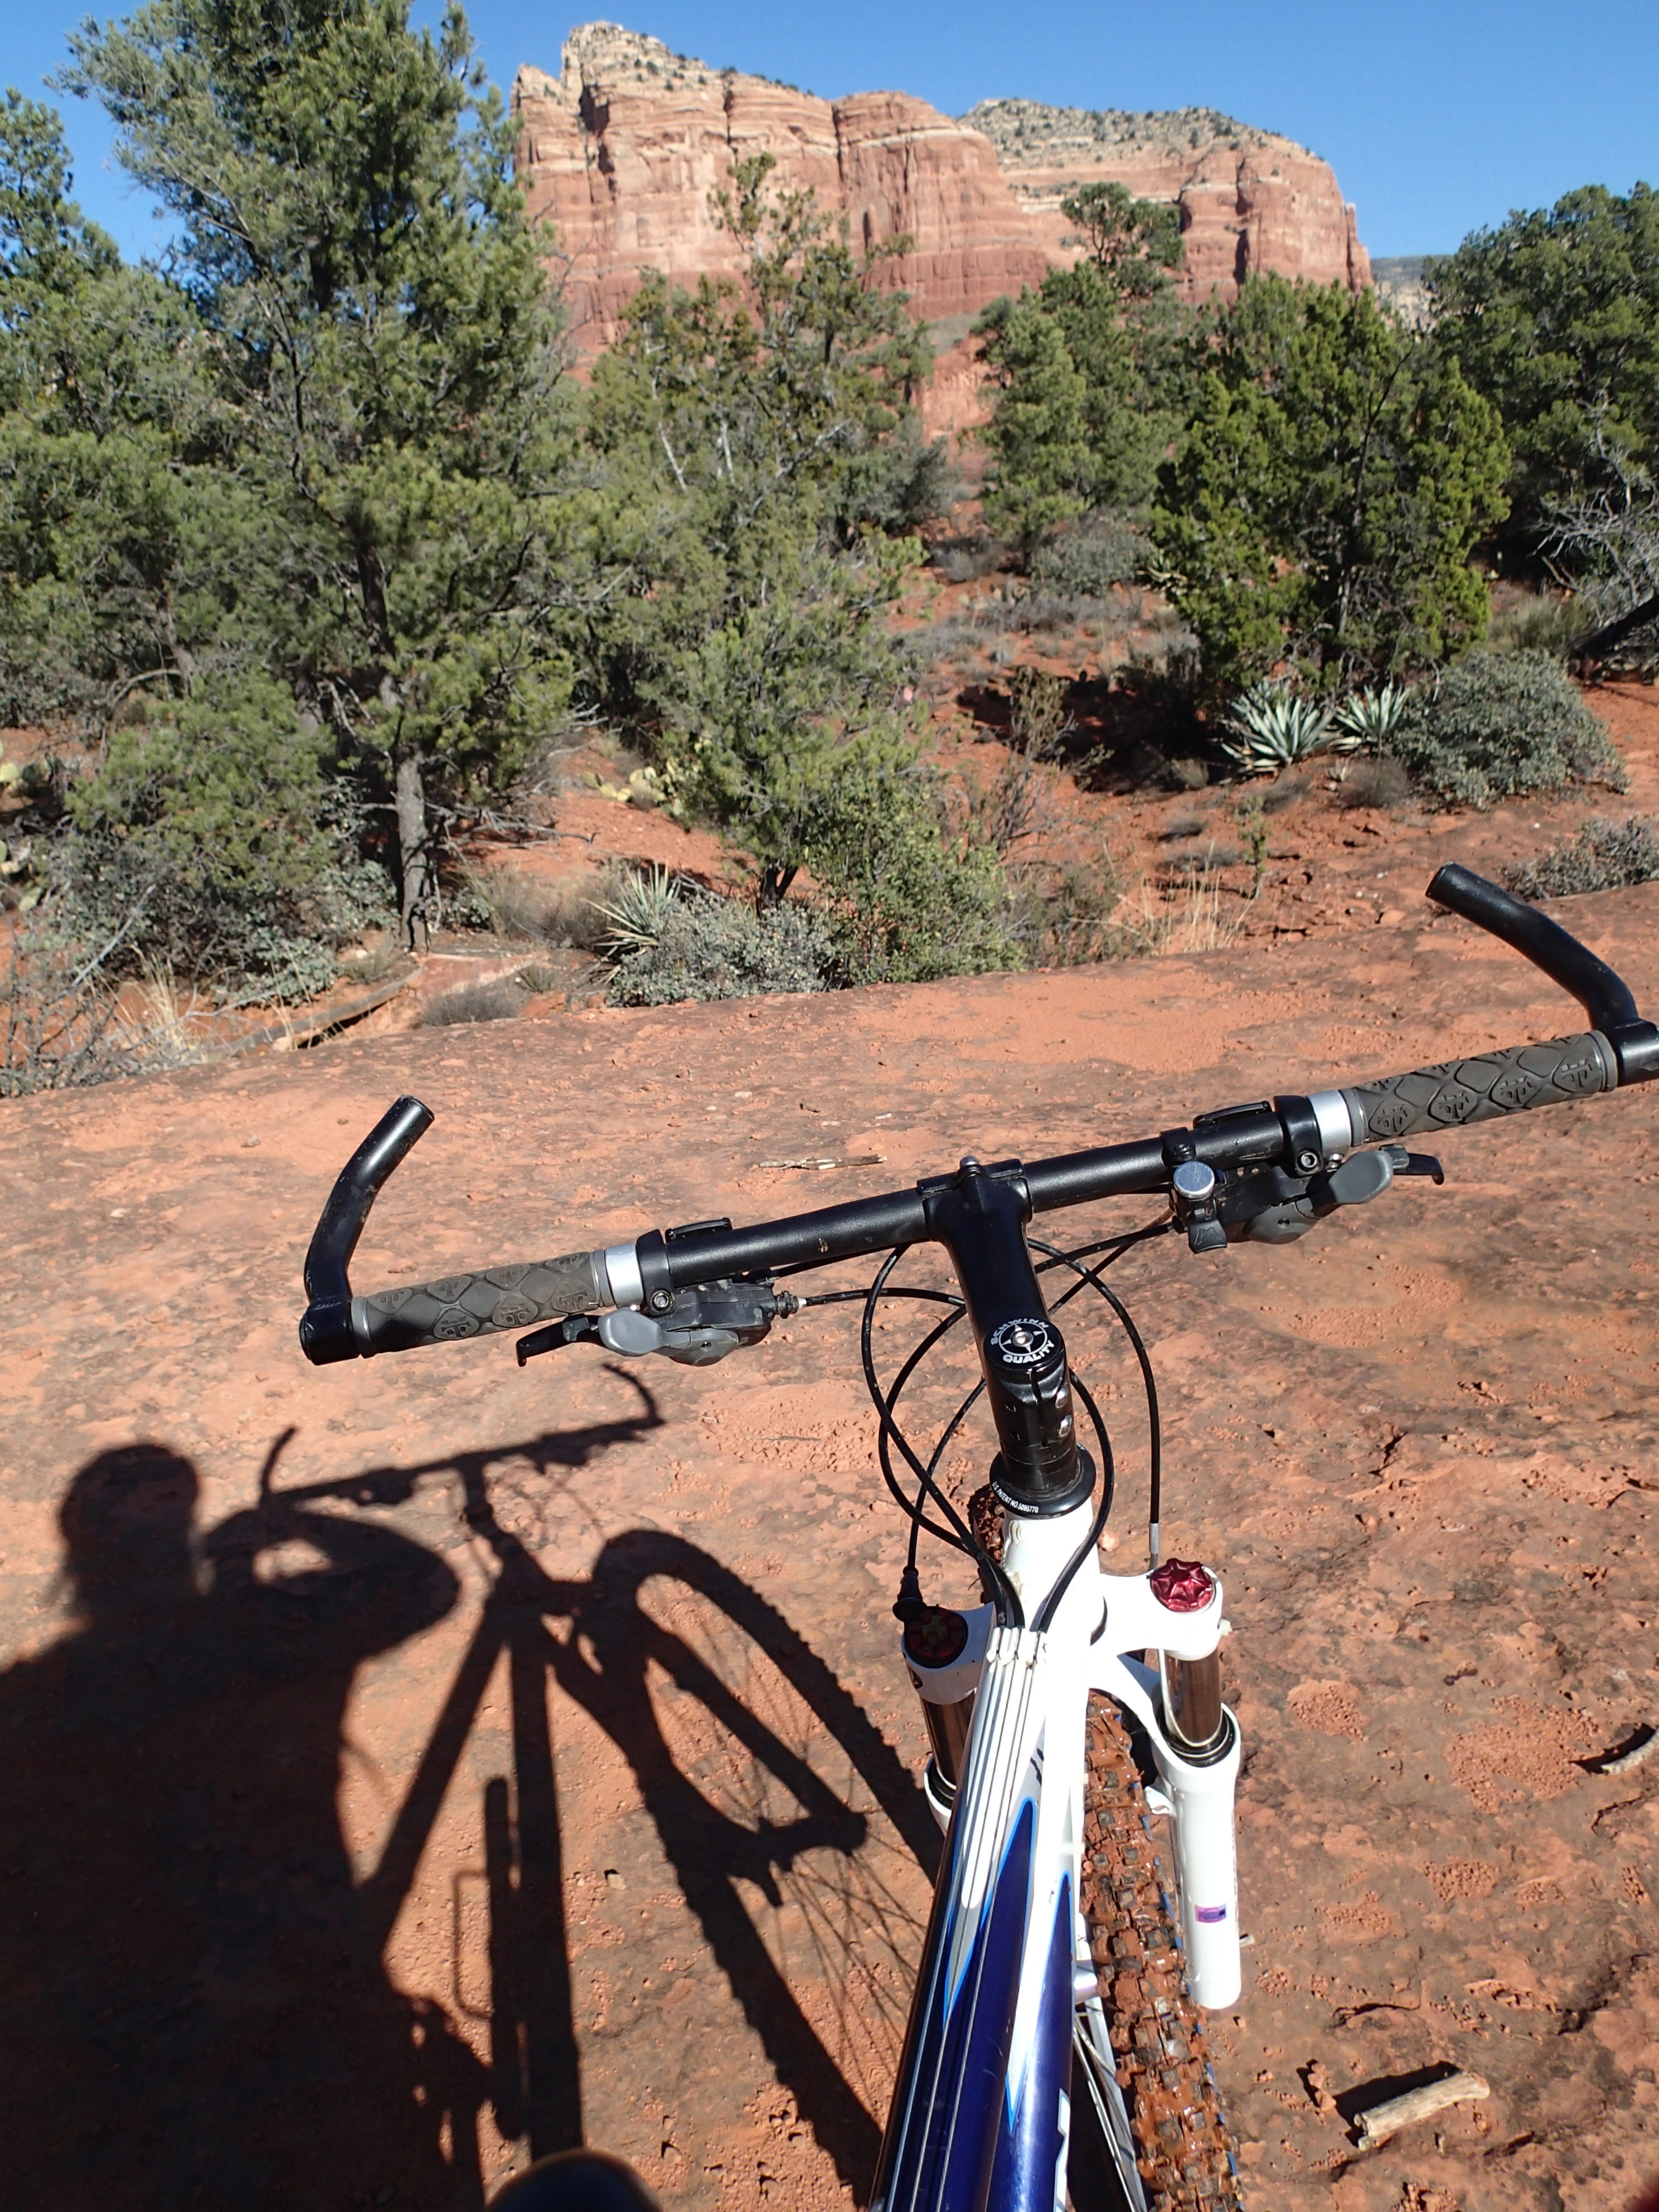
bicycle, vehicle, soil, sports equipment, mountain bike, bicycling, mountain biking, cycle sport